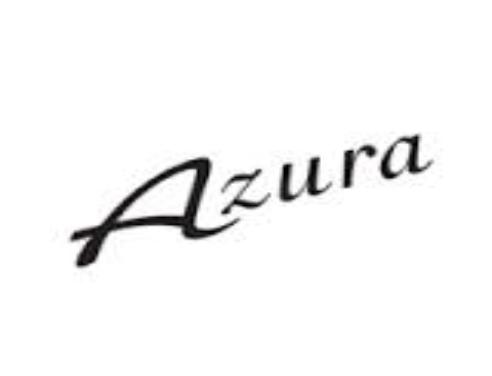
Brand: Azura
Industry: Others